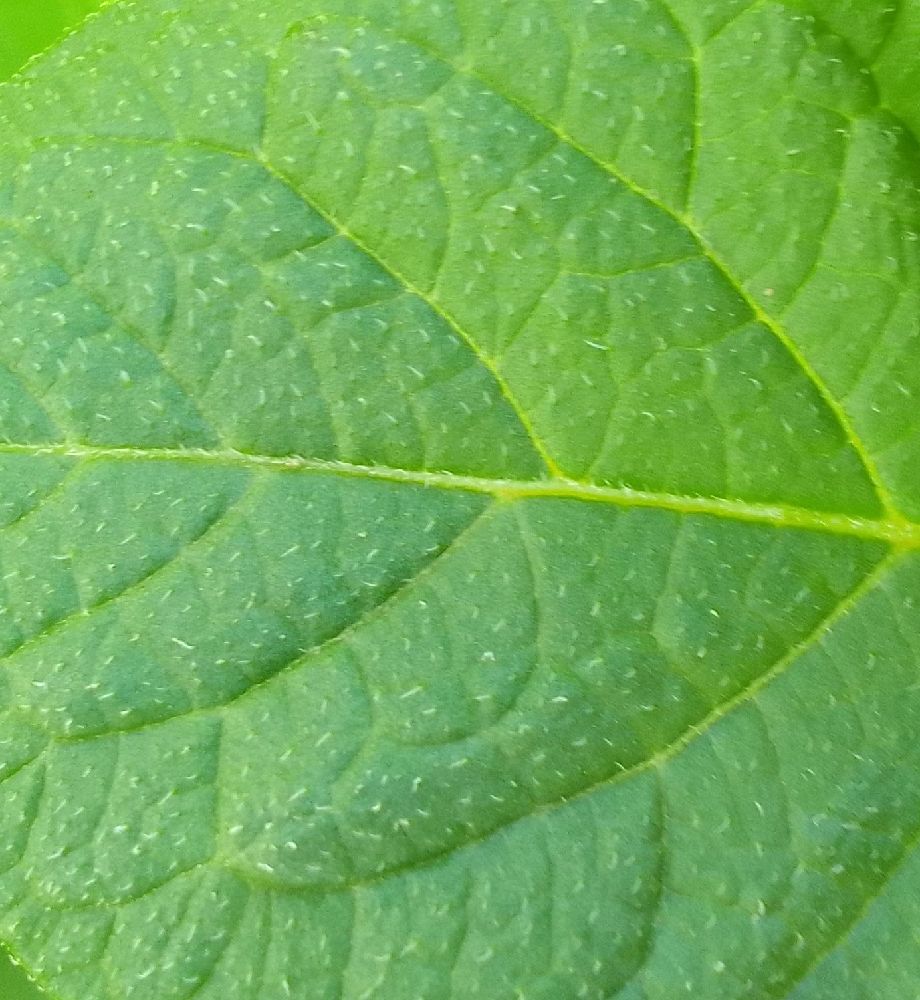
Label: Healthy